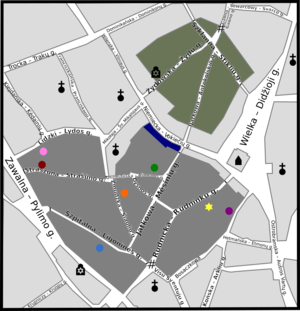
Le ghetto de Vilnius était un ghetto juif de la Seconde Guerre mondiale mis en place et contrôlé par le Troisième Reich dans la ville de Vilnius dans le territoire nbazi du Reichskommissariat Ostland.